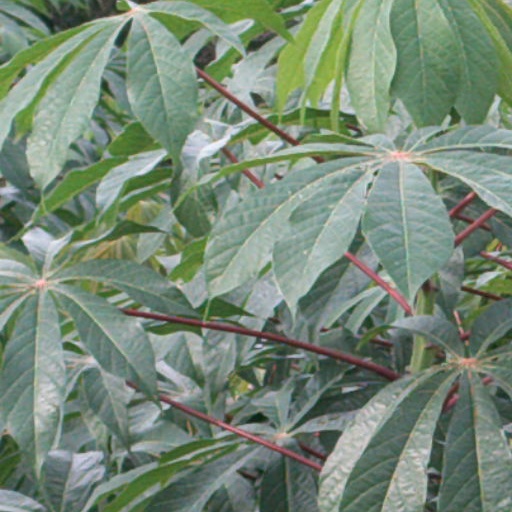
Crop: cassava